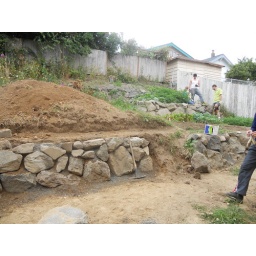
Slavka's rock wall in Progres